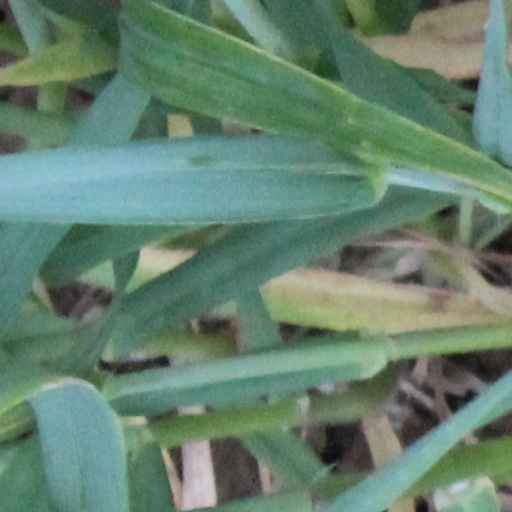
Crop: wheat